Art of the Upper Paleolithic

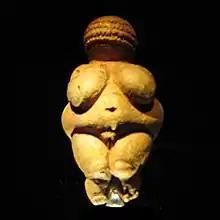

The art of the Upper Paleolithic represents the oldest form of prehistoric art. Figurative art is present in Europe and Southeast Asia, beginning around 50,000 years ago. European Upper Paleolithic art is known informally as "Ice Age art", in reference to the last glacial period.